Naval Academy Preparatory School

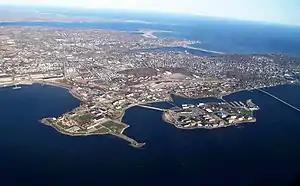
Aerial view of Naval Station Newport

Admission to NAPS is based on application to USNA; USNA may offer assignment to NAPS to some applicants who otherwise would be accepted but require additional academic preparation and will be no younger than 17 years of age and not yet 23 years of age when NAPS Indoctrination begins. (The same is true for a small number applications via the United States Coast Guard.)